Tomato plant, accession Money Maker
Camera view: tilt-top (135 deg); turntable rotation: 90 degrees
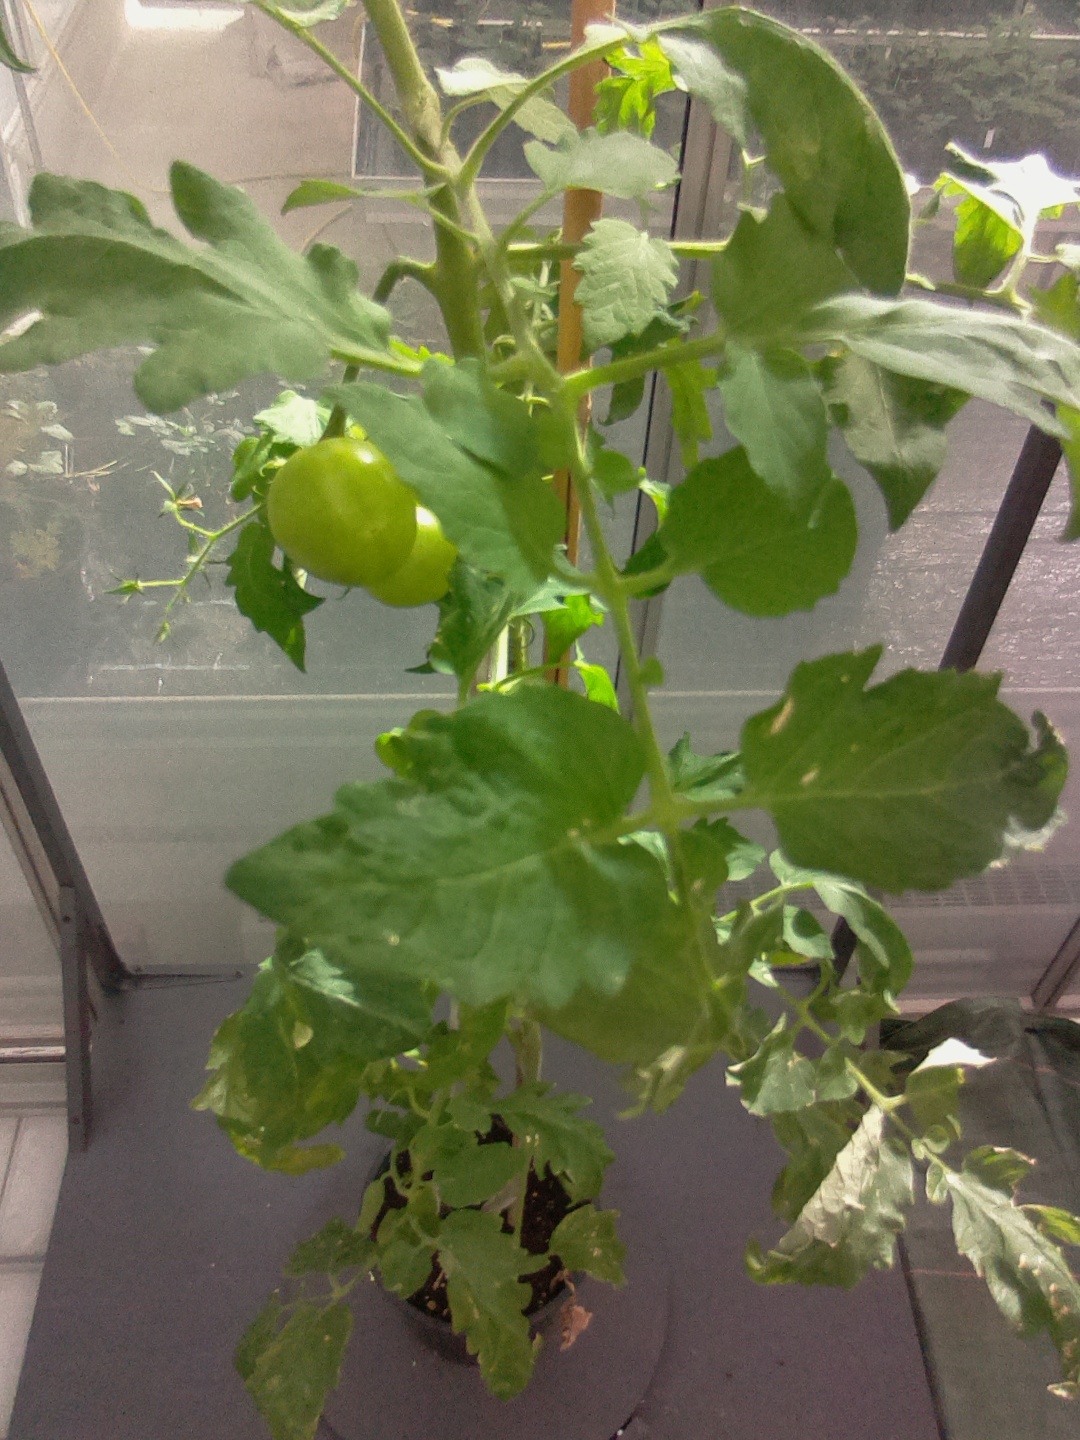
BBCH growth stage 75: 50%-60% of final fruit size